John Crosthwaite

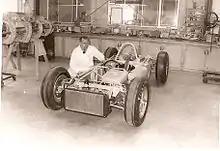
Crosthwaite with chassis of 1962 Indianapolis 500 car. Mickey Thompson machine shop, Long Beach, California 1962

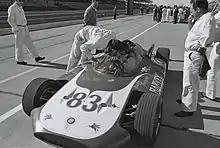
Graham Hill testing'roller skate'Indy 500 car May 1963. Crosthwaite standing behind car.

Following the achievements of the Dolphin he came to the attention of Mickey Thompson, who was well known for involvement in drag racing, land speed record attempts and motor racing. Thompson and his sponsors, Harvey Aluminium and Jim Kimberly (of Kimberly Clark), asked Crosthwaite to design a car to race in the 1962 Indianapolis 500. Unusually they used a stock V8 Buick engine and it was in the rear unlike the front-engined, race tuned, Offenhauser powered cars used by most competitors. It was the first stock engine to be raced at Indy since 1946 and was the beginning of the rear engine transformation at the Indianapolis 500. The car had 16-inch wheels instead of the usual 18"/20" seen at Indy and fully independent suspension. The only thing in common with the Dolphin was the NSU lower front suspension trunion. Thompson's crew led by Fritz Voigt were young, smart and hard working. Working 12-14-hour days, the car was designed and built in 120 days. Crosthwaite lived in a local motel and was rarely home. For the race, the engine (enlarged to 4.2-litre capacity, the maximum allowed by the regulations for "stock block" engines) had to be detuned because they were concerned it would not last the distance. Despite being more than 70 bhp down on the other cars Dan Gurney qualified eighth and was in ninth place until a leaking oil seal seized the gearbox and ended his race on lap 94. He was placed 20th out of 33. The team won the Mechanical Achievement Award for original design, construction and accomplishment.